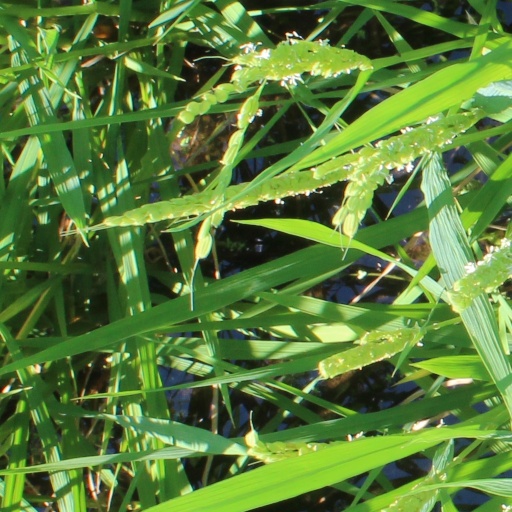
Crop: rice